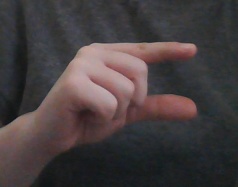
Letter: dal